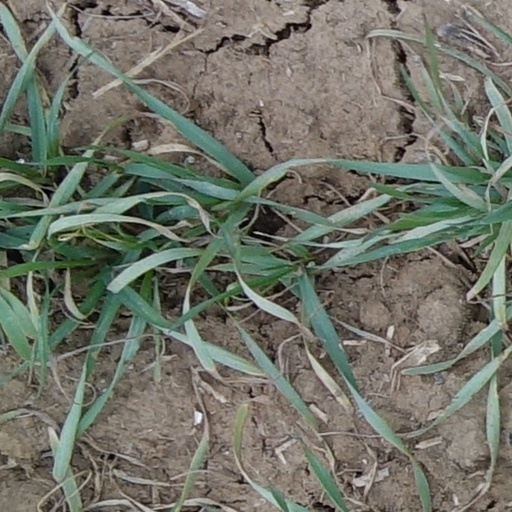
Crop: wheat